Berlin scientific balloon flights

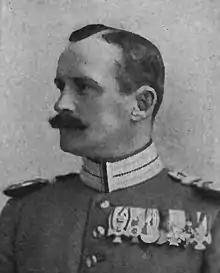
Hans Groß

Sixteen different balloons were used for the 65 manned balloon flights. These ranged from the balloon "Falke", which had a gas volume of 290 cubic meters and was used as the "bad weather balloon" when strong winds or bad weather made it impossible to use the larger balloons, to the 3000 cubic meter "Majestic" of the Briton, Patrick Alexander. About three-quarters of the flights were made on the large balloons "M. W.", "Humboldt", "Phönix", "Sportpark Friedenau I" and "Sportpark Friedenau II". The gas used for lifting was hydrogen or the cheaper coal gas, or frequently a mixture of the two.